Vance Joy

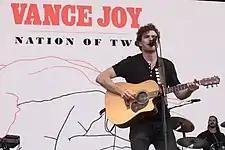
Joy performing in 2018 during the Nation of Two World Tour

On 15 July 2014, Joy announced the title of his debut album, "Dream Your Life Away", which was released on 5 September 2014 in Australia, 9 September 2014 in the United States, and 15 September 2014 worldwide. In July 2014, he released "Mess Is Mine" as the third overall single from the album, with the song peaking at number 37 in Australia. He gave his first live concert with songs on the album in September 2014, in Melbourne. On 7 September 2014, Joy released "First Time" as the fourth single from the album in the United Kingdom.